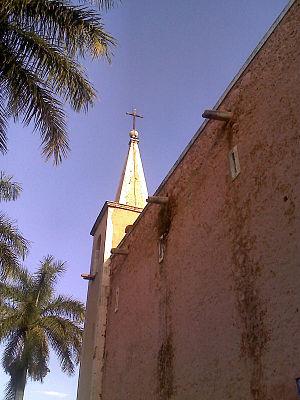
Mérida la cité blanche est une ville du Mexique et la capitale de l'État du Yucatán. Sa population s'élevait à 777 615 habitants en 2010.